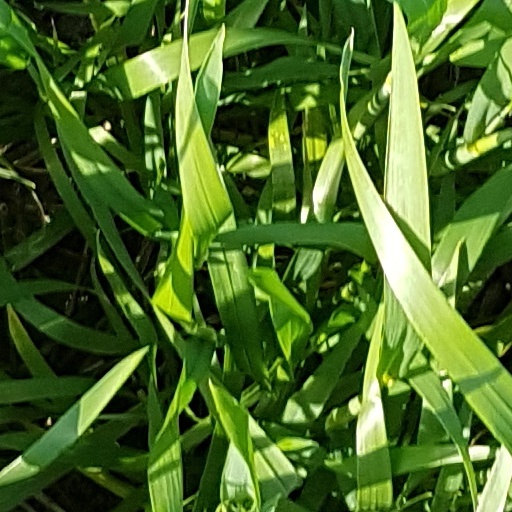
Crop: wheat